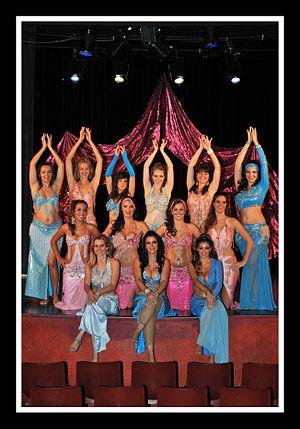
Costumes du ballet ""les princesses de l'orient"" de l'académie de danse orientale SANDRA à Nice, France